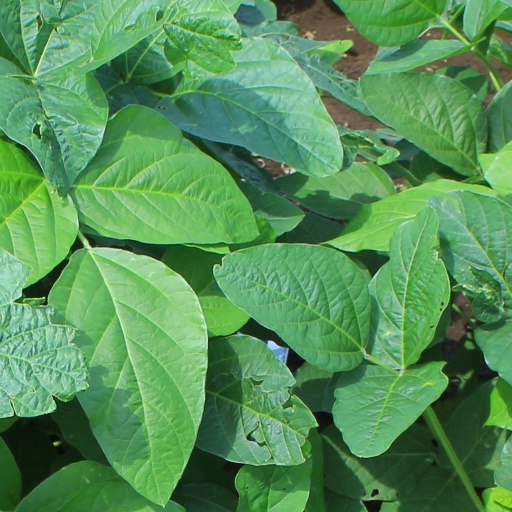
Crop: soybean